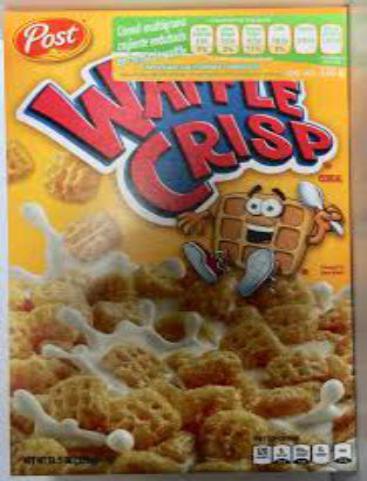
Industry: Food